Book of Revelation

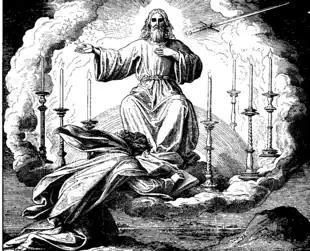
"The Vision of John on Patmos", woodcut by Julius Schnorr von Carolsfeld (1860)

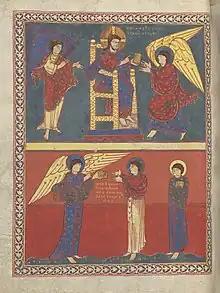
St. John receives his Revelation, Saint-Sever Beatus, 11th century

The Book of Revelation is an apocalyptic prophecy, with an epistolary introduction addressed to the "Seven Churches" of Asia Minor. The seven cities where these churches were located are close together, and the island of Patmos is near the western coast of the Anatolian Peninsula. The first word of the text, "apocalypse" (translit. "apokálypsis"), which means "revelation" or "unveiling", refers to the revealing of divine mysteries; John is to write down what is revealed (what he sees in his vision) and send it to the seven churches. The entire book constitutes the prophecy—the letters to the seven individual churches are introductions to the rest of the book, which is addressed to all seven. While the dominant genre is apocalyptic, the author sees himself as a Christian prophet: Revelation uses the word in various forms 21 times, more than any other New Testament book.